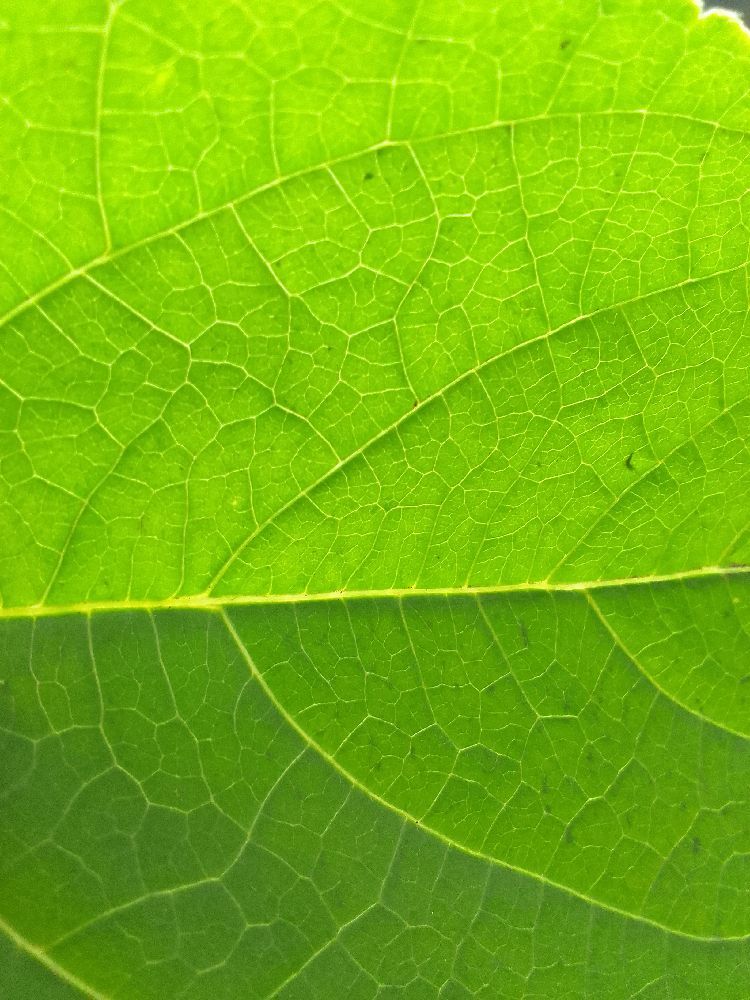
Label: healthy